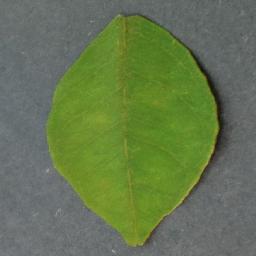
Label: Orange___Haunglongbing_(Citrus_greening)